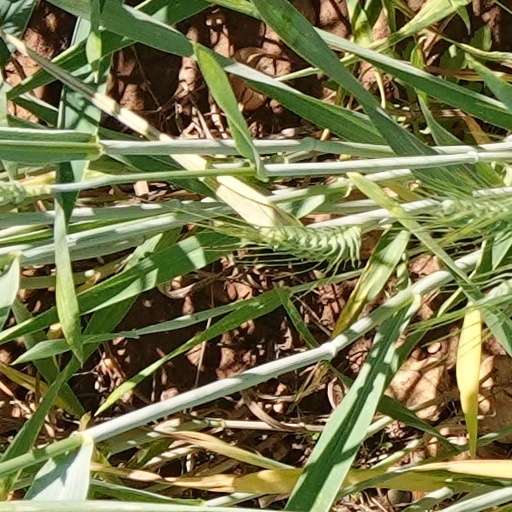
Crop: wheat